Philadelphia Folksong Society

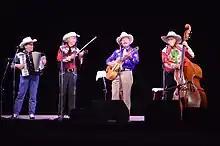
Riders in the Sky performing at Philadelphia Folk Festival in 2018

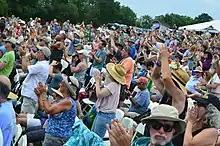
Philadelphia Folk Festival 2018

PFS holds four one-or-two-day festivals throughout the year. Cabin Fever takes place in February. Spring Thing was first held in May 1976 with "music, dancing, and crafts," as well as on-site camping. The one-day Heartwood Music Festival, which features music and food and craft booths, kicked off in July 2015. The Fall Fling was first held in September 1977 and Folk Faire was added to its title in 2014. The mini-festival includes "song circles, jam sessions, open mic, crafts, workshops, and camping," in addition to food and beer vendors and musical performances.